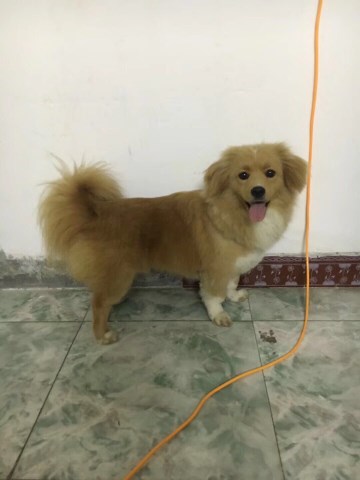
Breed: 806-n000129-papillon